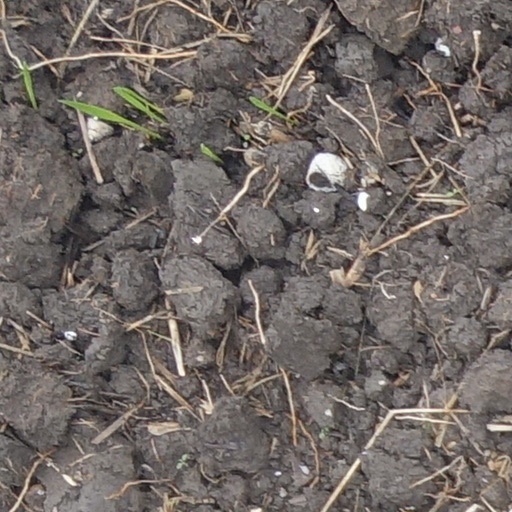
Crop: wheat